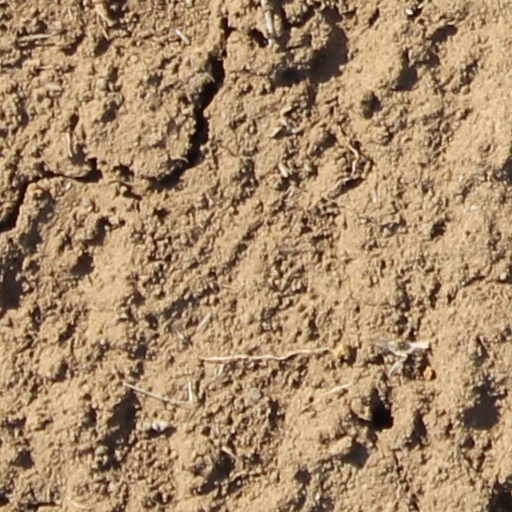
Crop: wheat